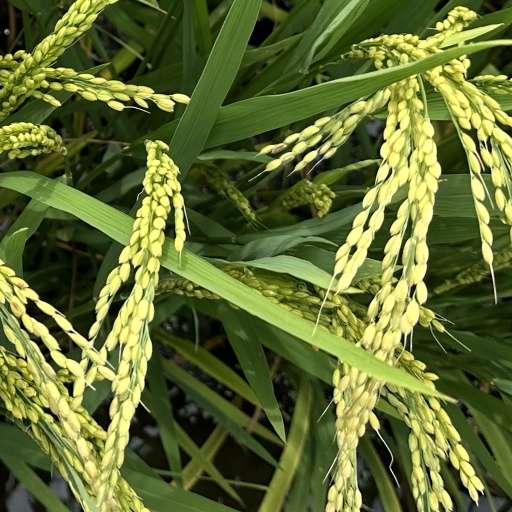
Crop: rice